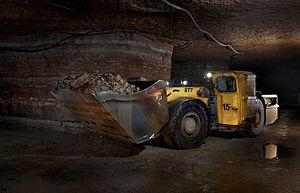
Les schistes bitumineux sont des roches sédimentaires à grain fin, contenant des substances organiques, les kérogènes, en quantité suffisante pour fournir du pétrole et du gaz combustible. Leur nom prête à confusion, car en minéralogie, ces roches ne sont pas des schistes.